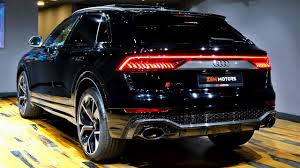
Label: noambulance